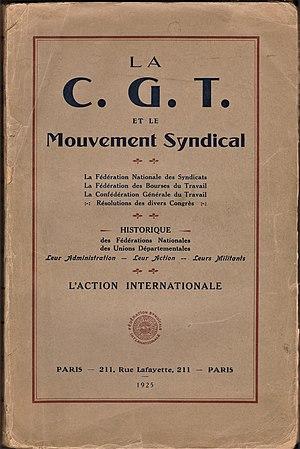
Opus édité en 1925 pour le trentième anniversaire de la Confédération générale du travail. Éditions de la CGT, 211 rue Lafayette, Paris. 700 pages. Imprimerie
Le bureau confédéral de la CGT est l'organisme national qui gère et organise l'action de la Confédération générale du travail française entre ses congrès. Avec le « secrétaire général » de la Confédération, qui en est membre d'office, il assure la continuité de la direction de l'organisation syndicale. Ses membres, selon les périodes, sont nommés « secrétaire-adjoint » ou « secrétaire » de la CGT. Le « trésorier » fait partie de cette instance.